Cyclone Agni

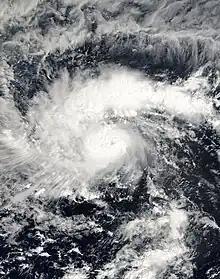
Cyclone Agni near peak intensity on November 30

Severe Cyclonic Storm Agni was a tropical cyclone of the 2004 North Indian Ocean cyclone season notable for its record proximity to the equator. It was the second North Indian Ocean cyclone to receive a name, after Onil earlier in the year. Agni formed on November 28 well to the southwest of India in the Arabian Sea, and steadily intensified as it tracked northwestward. The Joint Typhoon Warning Center (JTWC) estimated peak 1 minute sustained winds of , while the India Meteorological Department (IMD) estimated peak 3 minute sustained winds of ; the IMD is the official warning center for the north Indian Ocean. After peaking, it weakened due to wind shear, dry air, and cooler waters, and the JTWC issued its final advisory on December 3 as it approached the coast of Somalia. The remnants of Agni moved along the Somalian coastline until dissipating on December 5.